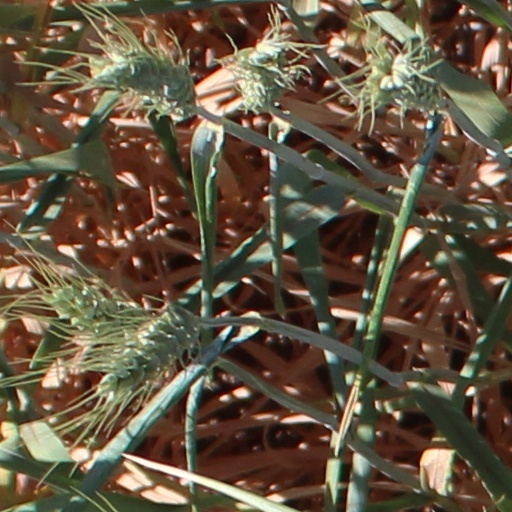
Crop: wheat